Restoration comedy

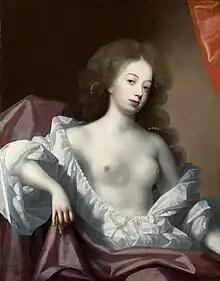
Nell Gwynn was one of the first actresses and the mistress of Charles II.

Charles II was an active and interested patron of drama. Soon after his restoration in 1660 he granted exclusive staging rights, so-called Royal patents, to the King's Company and the Duke's Company, led by two middle-aged Caroline playwrights, Thomas Killigrew and William Davenant. The patentees scrambled for performance rights to the previous generation's Jacobean and Caroline plays, as the first necessity for economic survival before any new plays existed. Their next priority was to build splendid patent theatres in Drury Lane and Dorset Gardens, respectively. Striving to outdo each other, Killigrew and Davenant ended with quite similar theatres, both designed by Christopher Wren, both optimally providing music and dancing, and both fitted with moveable scenery and elaborate machines for thunder, lightning, and waves.